Ann Getty

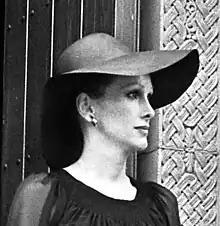
Getty in 1976

Ann Getty (née Gilbert, March 11, 1941 – September 14, 2020) was an American philanthropist, publisher, paleoanthropologist and socialite. As a fellow of the Leakey Foundation, she worked on archeological digs in Turkey and Ethiopia and was part of a team that excavated Ardipithecus fossils. She provided funding for the National Museum of Ethiopia and redesigned the museum's garden. Getty served as president of Grove Press, a publishing house that she and Lord Weidenfeld purchased in 1985, and founded the interior design firm Ann Getty and Associates in 1995.